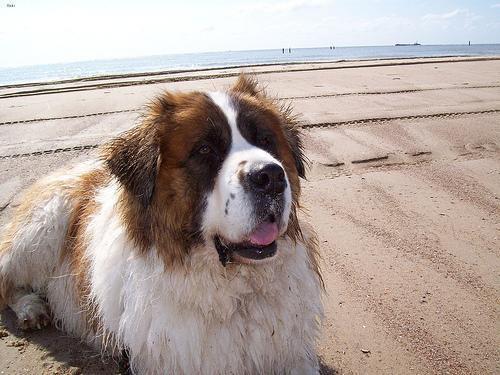
saint bernard